Culture of Italy

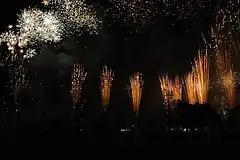
"Ferragosto" fireworks display in Padua on 15 August 2010

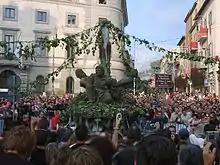
The "Sagra dell'uva" in Marino, Lazio, celebrating grapes

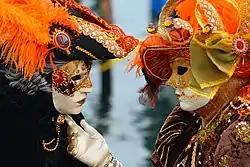
Carnival of Venice

National symbols of Italy are the symbols that uniquely identify Italy reflecting its history and culture. They are used to represent the Nation through emblems, metaphors, personifications, and allegories, which are shared by the entire Italian people.